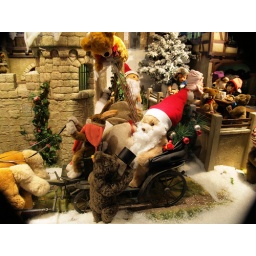
Santa bear and friends in the window of Kaufhof department store